Xiao Xiu

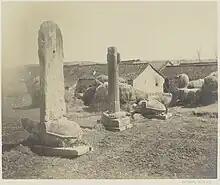
Statuary at Xiao Xiu's tomb. Photo by Victor Segalen, 1917

was a younger half-brother of Xiao Yan (Emperor Wu), the founder of the Liang dynasty of China. According to the "Book of Liang", he was the 7th son of Xiao Yan's father Xiao Shunzhi.